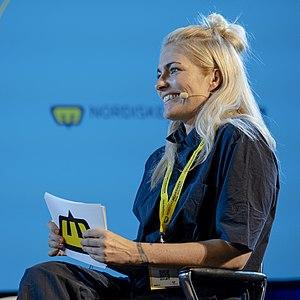
Mia Hundvin, née le 7 mars 1977 à Bergen, est une handballeuse norvégienne.